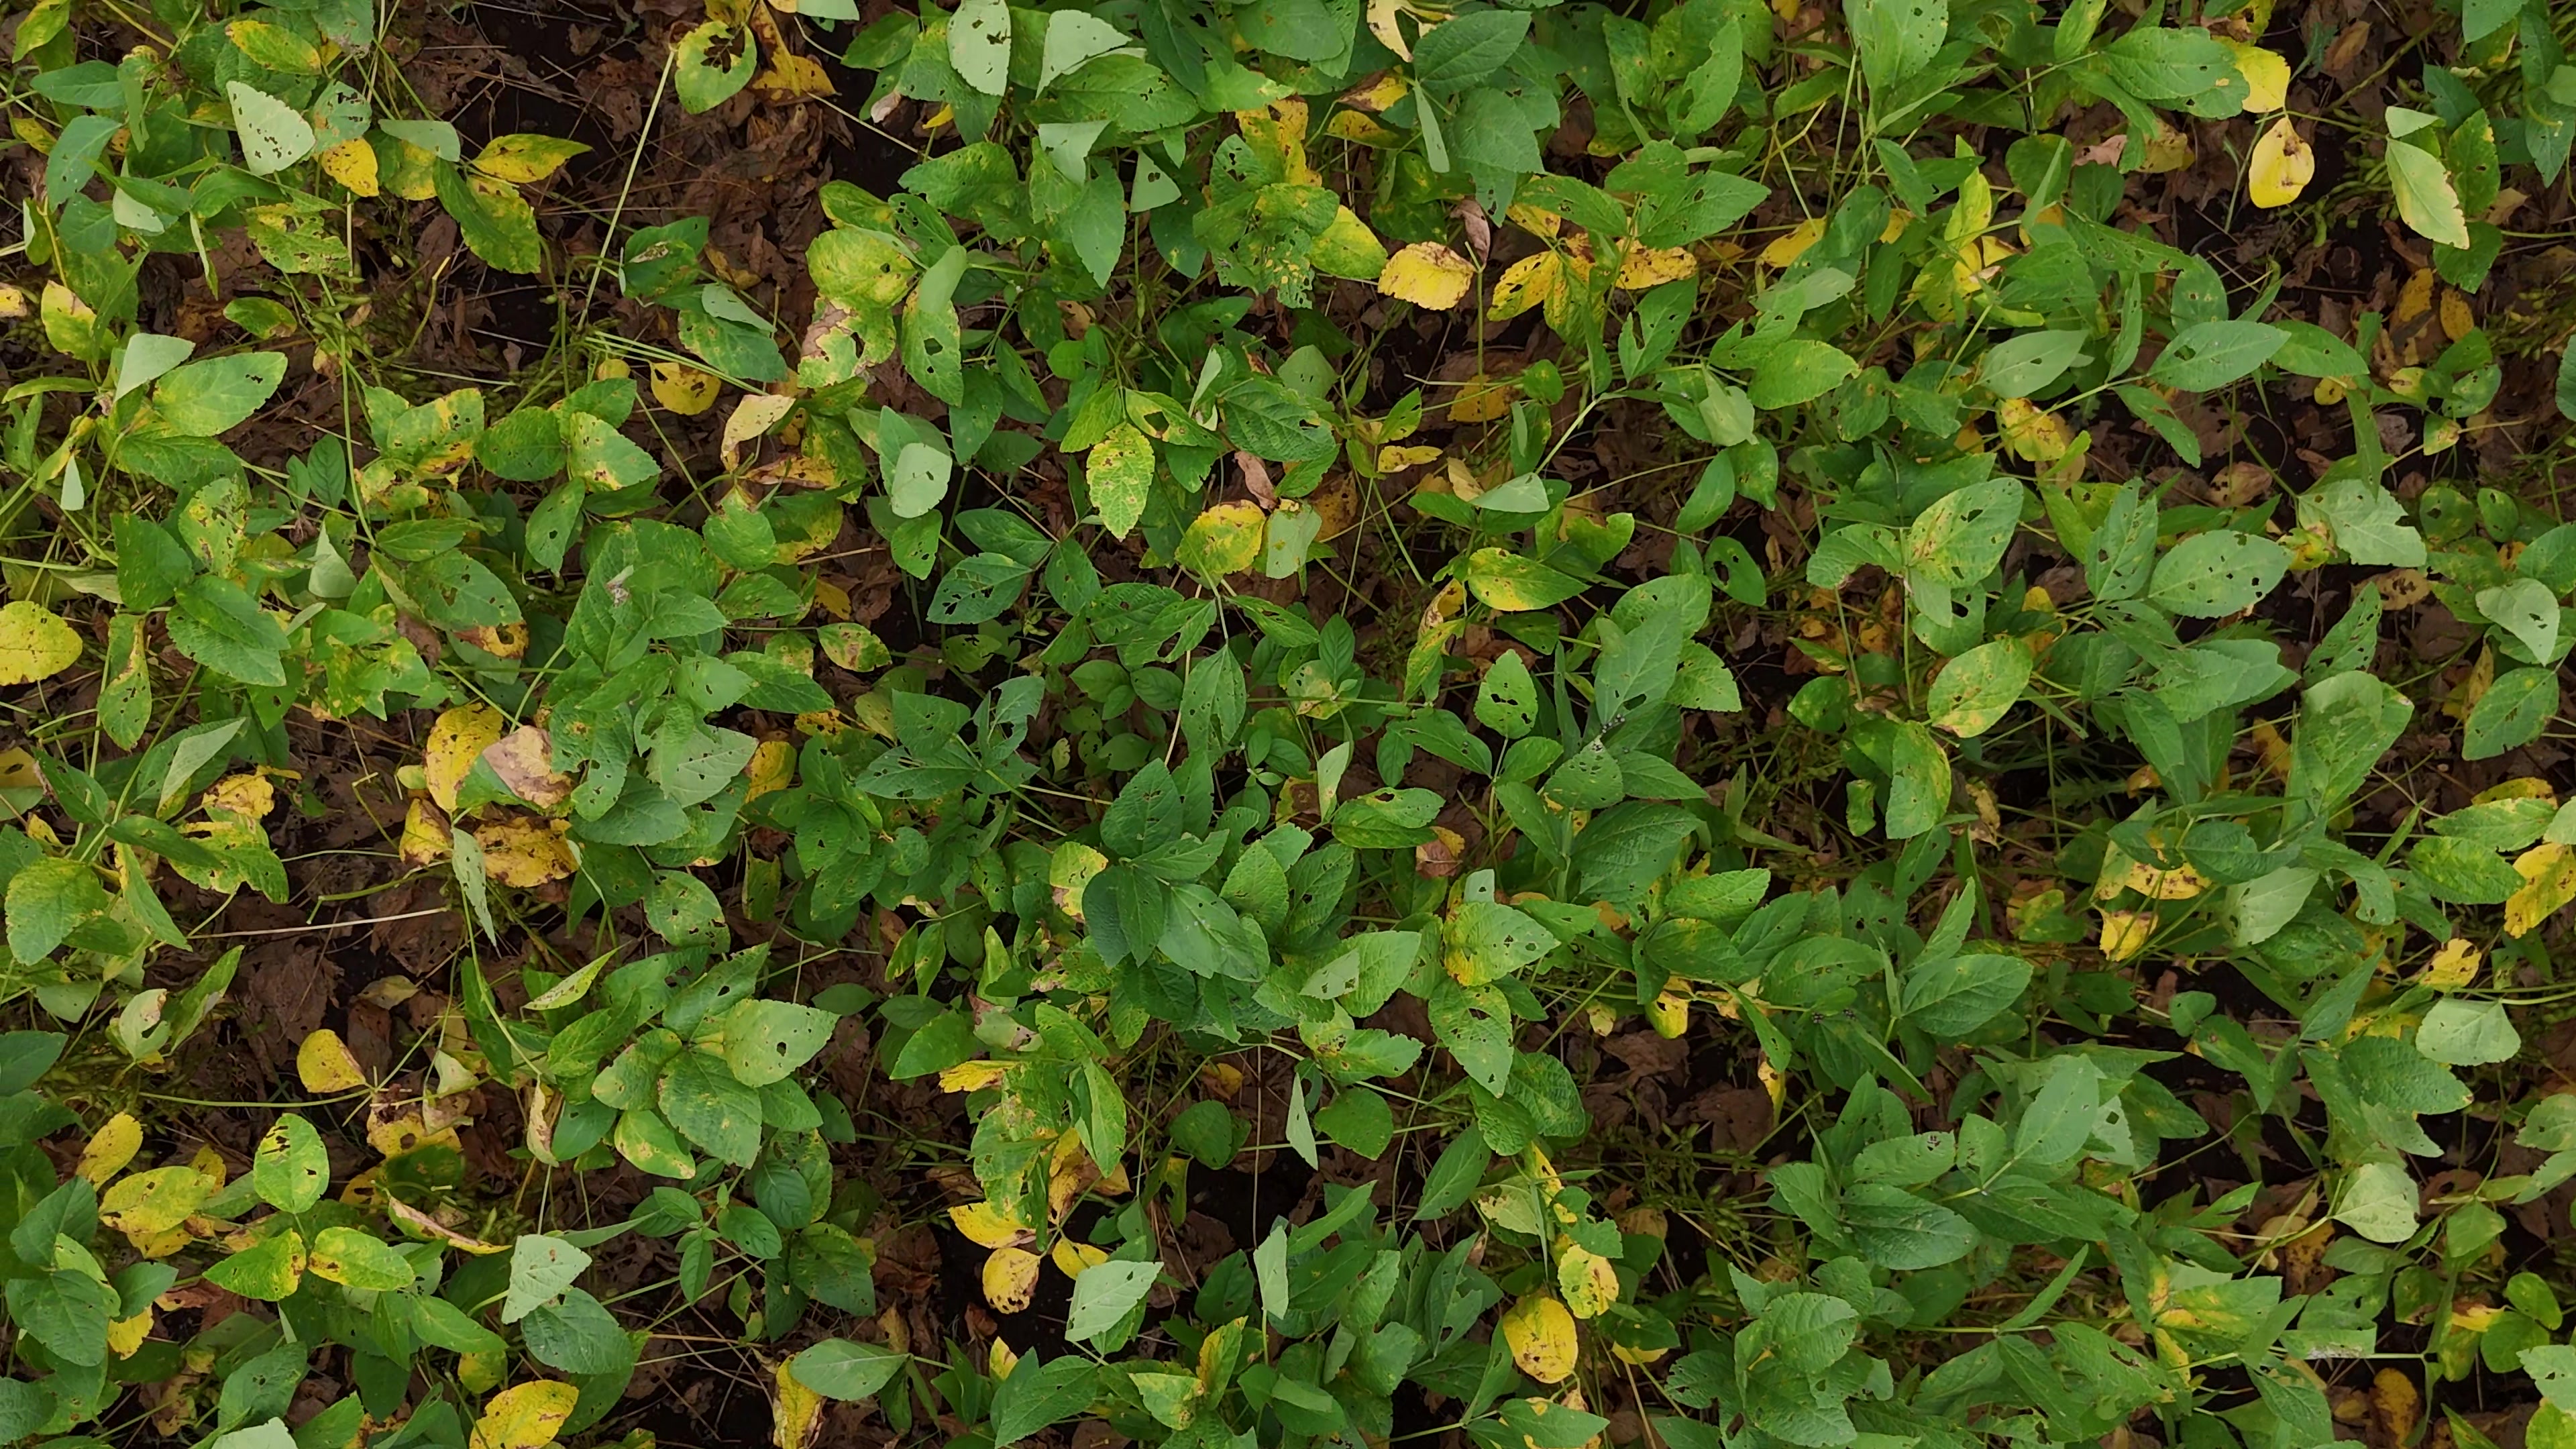
Label: Rust